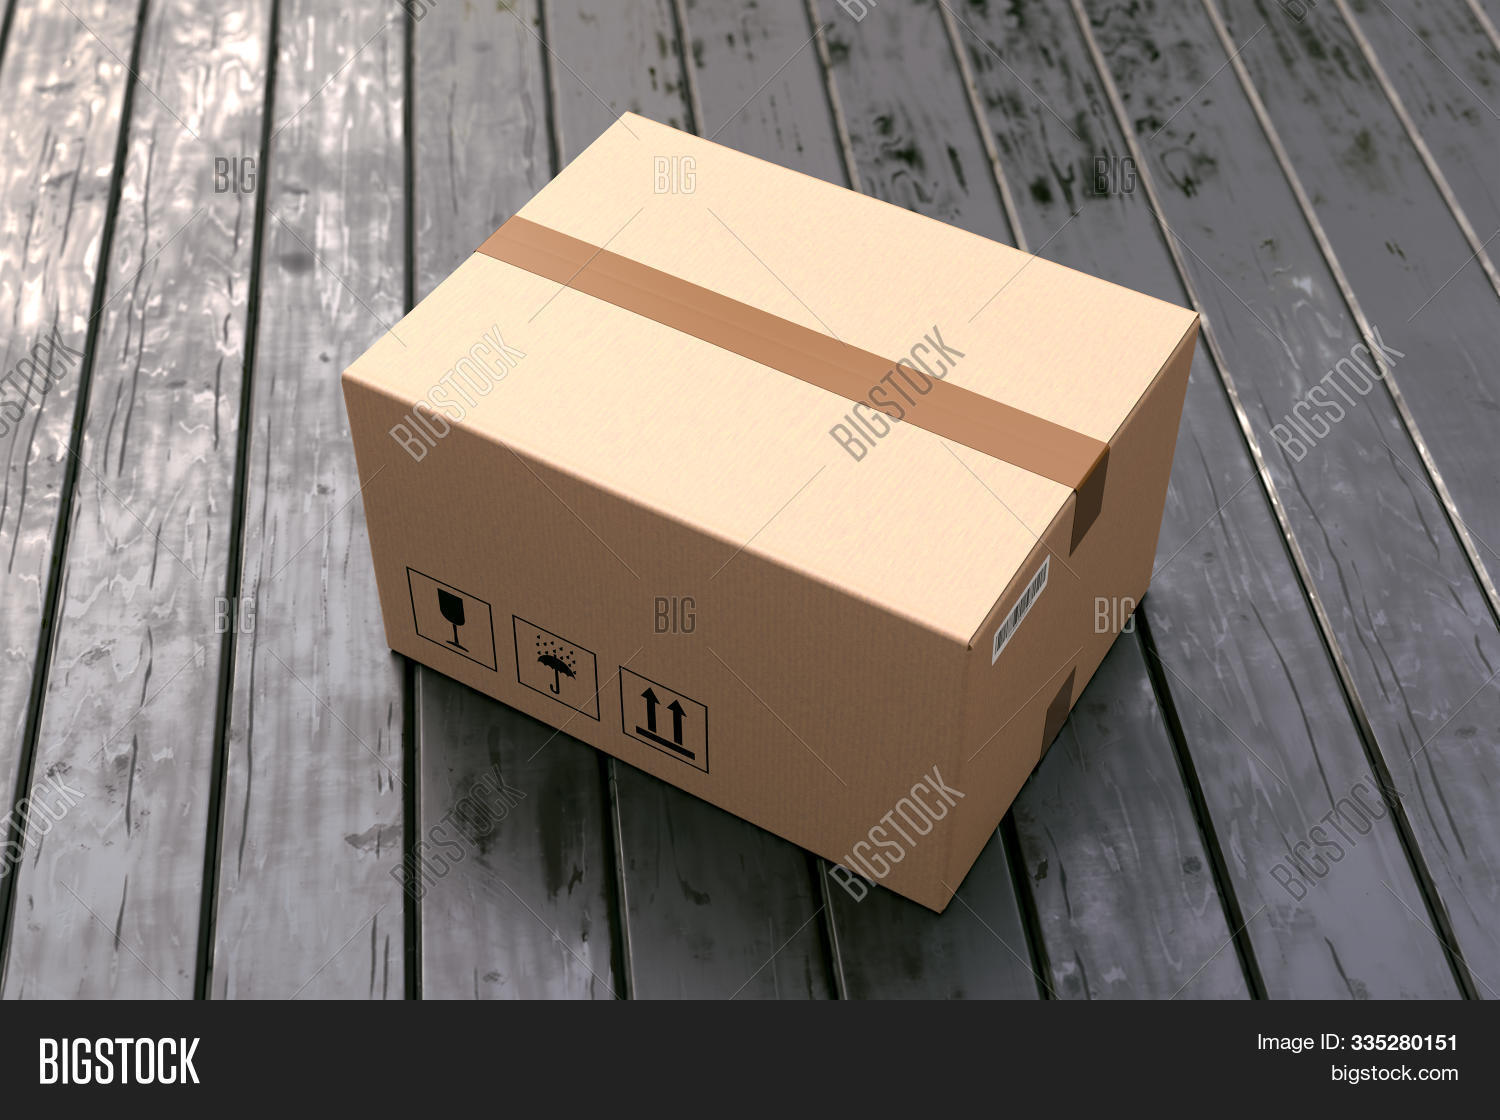
Label: cardboard